Northern Powerhouse Rail

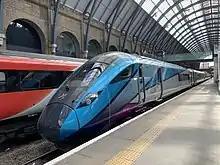
In 2020, TransPennine Express introduced an intercity fleet capable of at least 125mph (up from current 100mph) with some capable of travelling at 140mph with minor modifications to take advantage of future upgrades ("pictured": Class 802 on test at King's Cross station).

Transport for the North is developing the NPR programme and is considering how the network forms part of the existing and future rail network of the north. £60M of funding was provided to generate plans for a route by 2017.